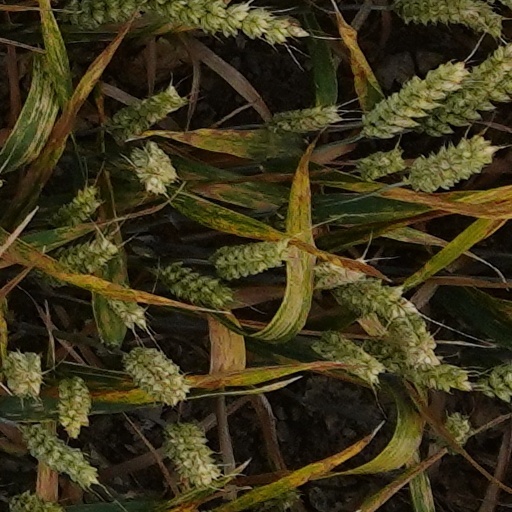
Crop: wheat